Tyrosylprotein sulfotransferase

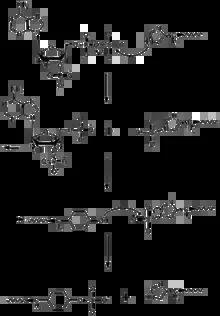
A model for a proposed 2-Site Ping-Pong mechanism of Tyrosine Sulfation

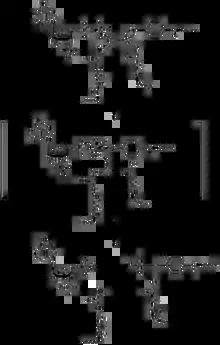
A model for a proposed SN2-like In-Line Displacement mechanism of Tyrosine Sulfation

Tyrosylprotein sulfotransferase is an enzyme that catalyzes tyrosine sulfation.